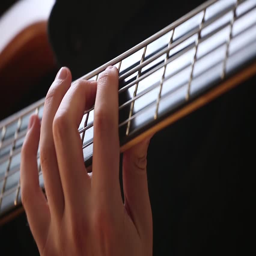
close up on the fingers of man practicing bass guitar